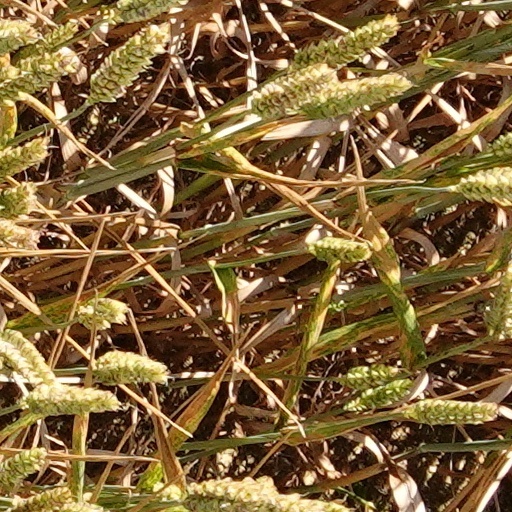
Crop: wheat